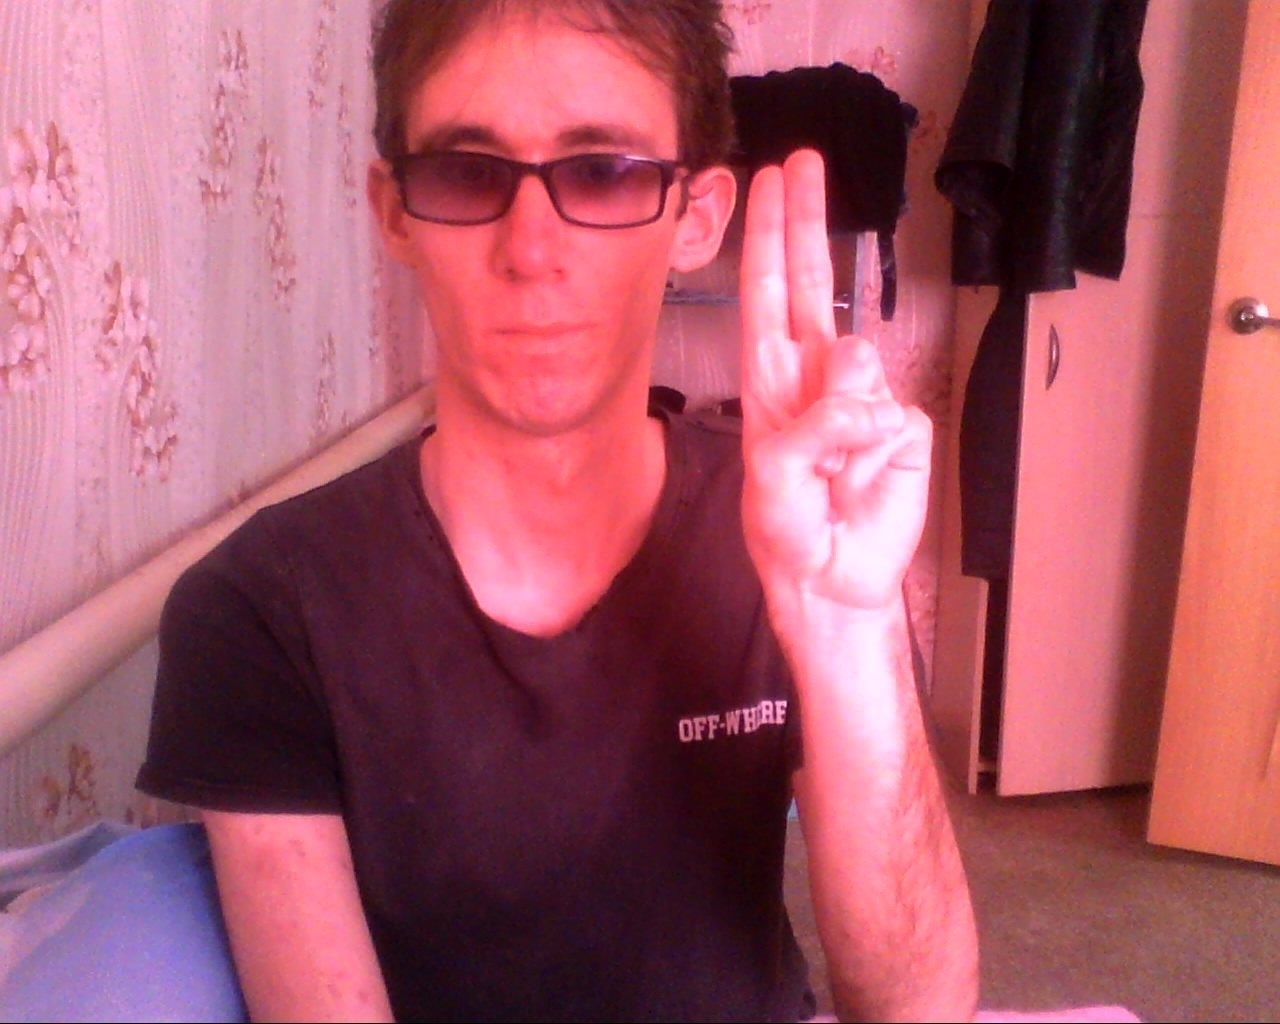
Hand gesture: two_up